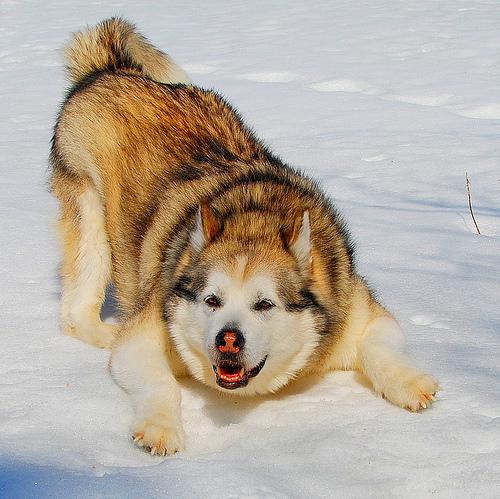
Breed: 1324-n000004-malamute